Appellate Division Courthouse of New York State

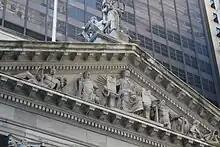
Pediment on 25th Street

As designed, the courtroom was placed on the eastern half of the first floor, extending northward to the rear of the building. This may have been motivated by a desire to place the courtroom so it faced away from Madison Square Park. The original design called for the appellate courtroom to measure across. The space is decorated with woodwork made by the George C. Flint Company, as well as furniture made by the Herter Brothers. The western wall of the courtroom contains the judges' bench, which is placed on a dais; the bench is curved outward and is elaborately decorated. The front portion of the judges' bench contains colonettes and panels. Behind each of the bench's five seats are ornamental panels with scallop-shaped tympana; each panel is separated by engaged columns, and there is an entablature above the columns.